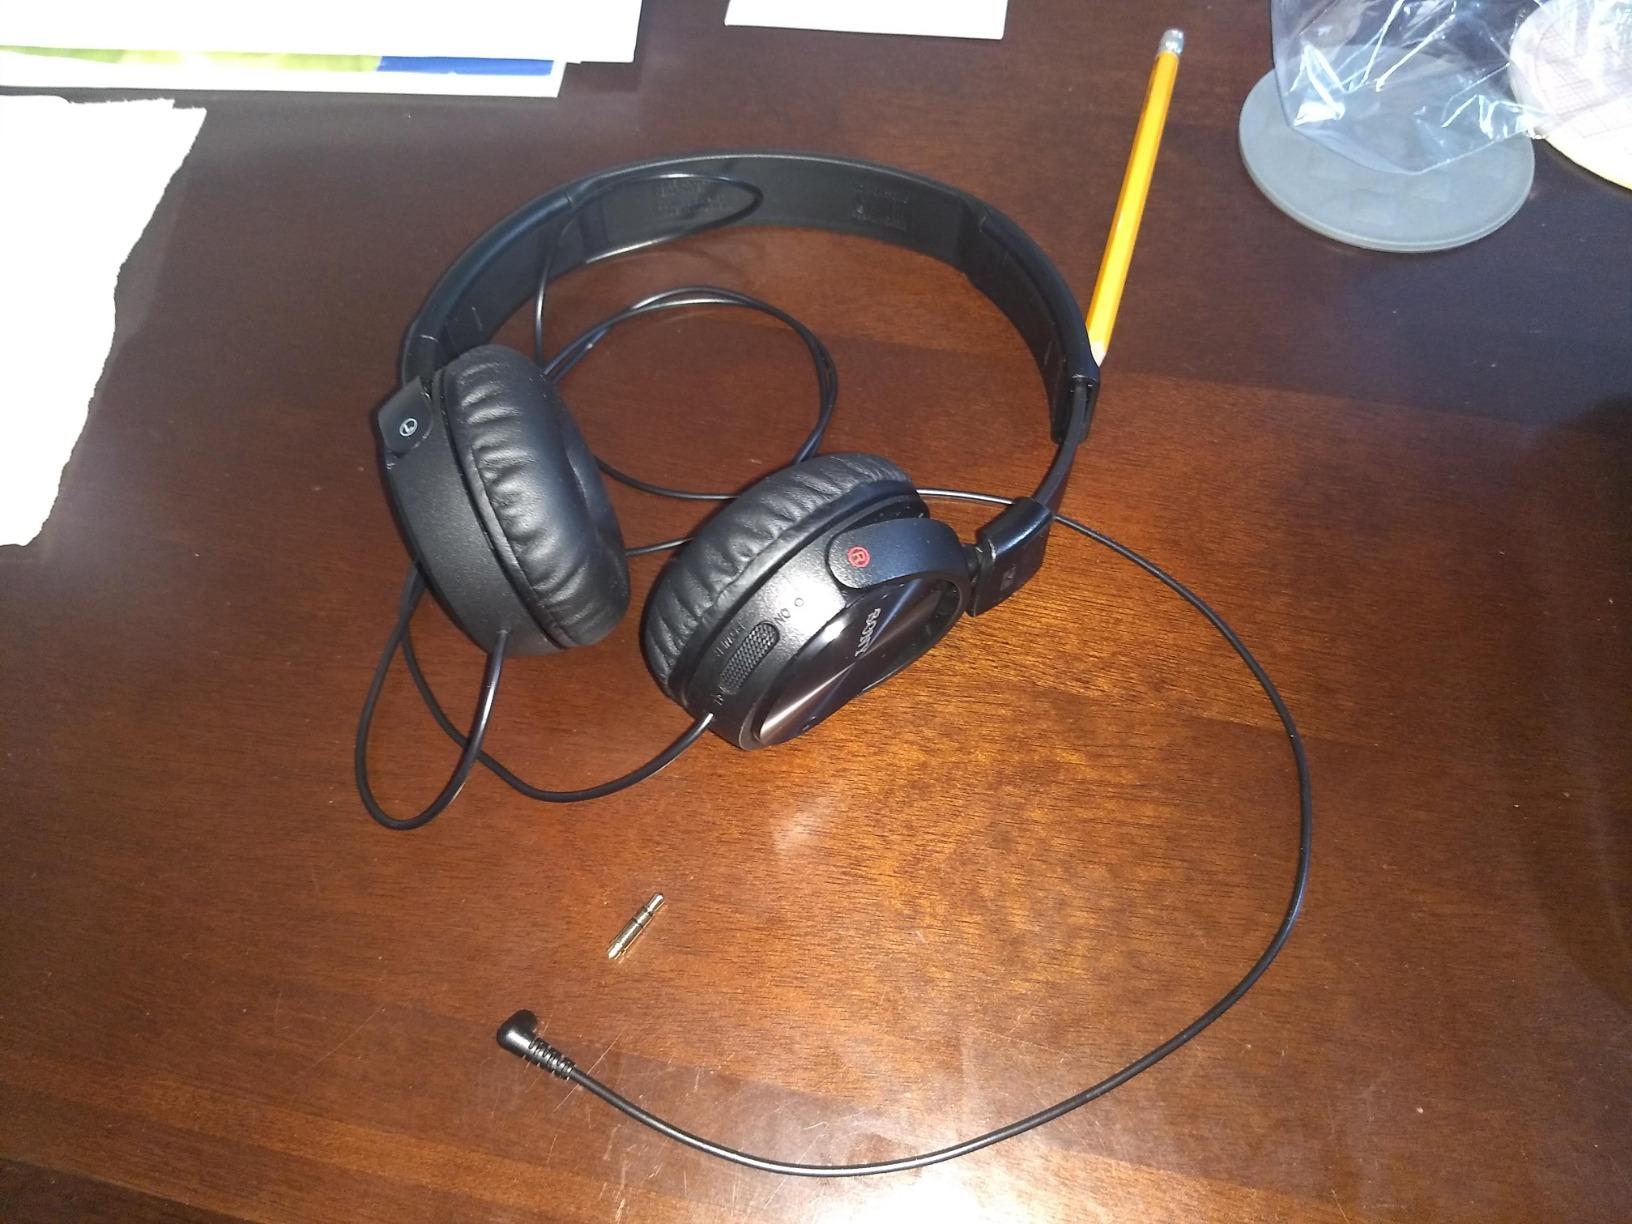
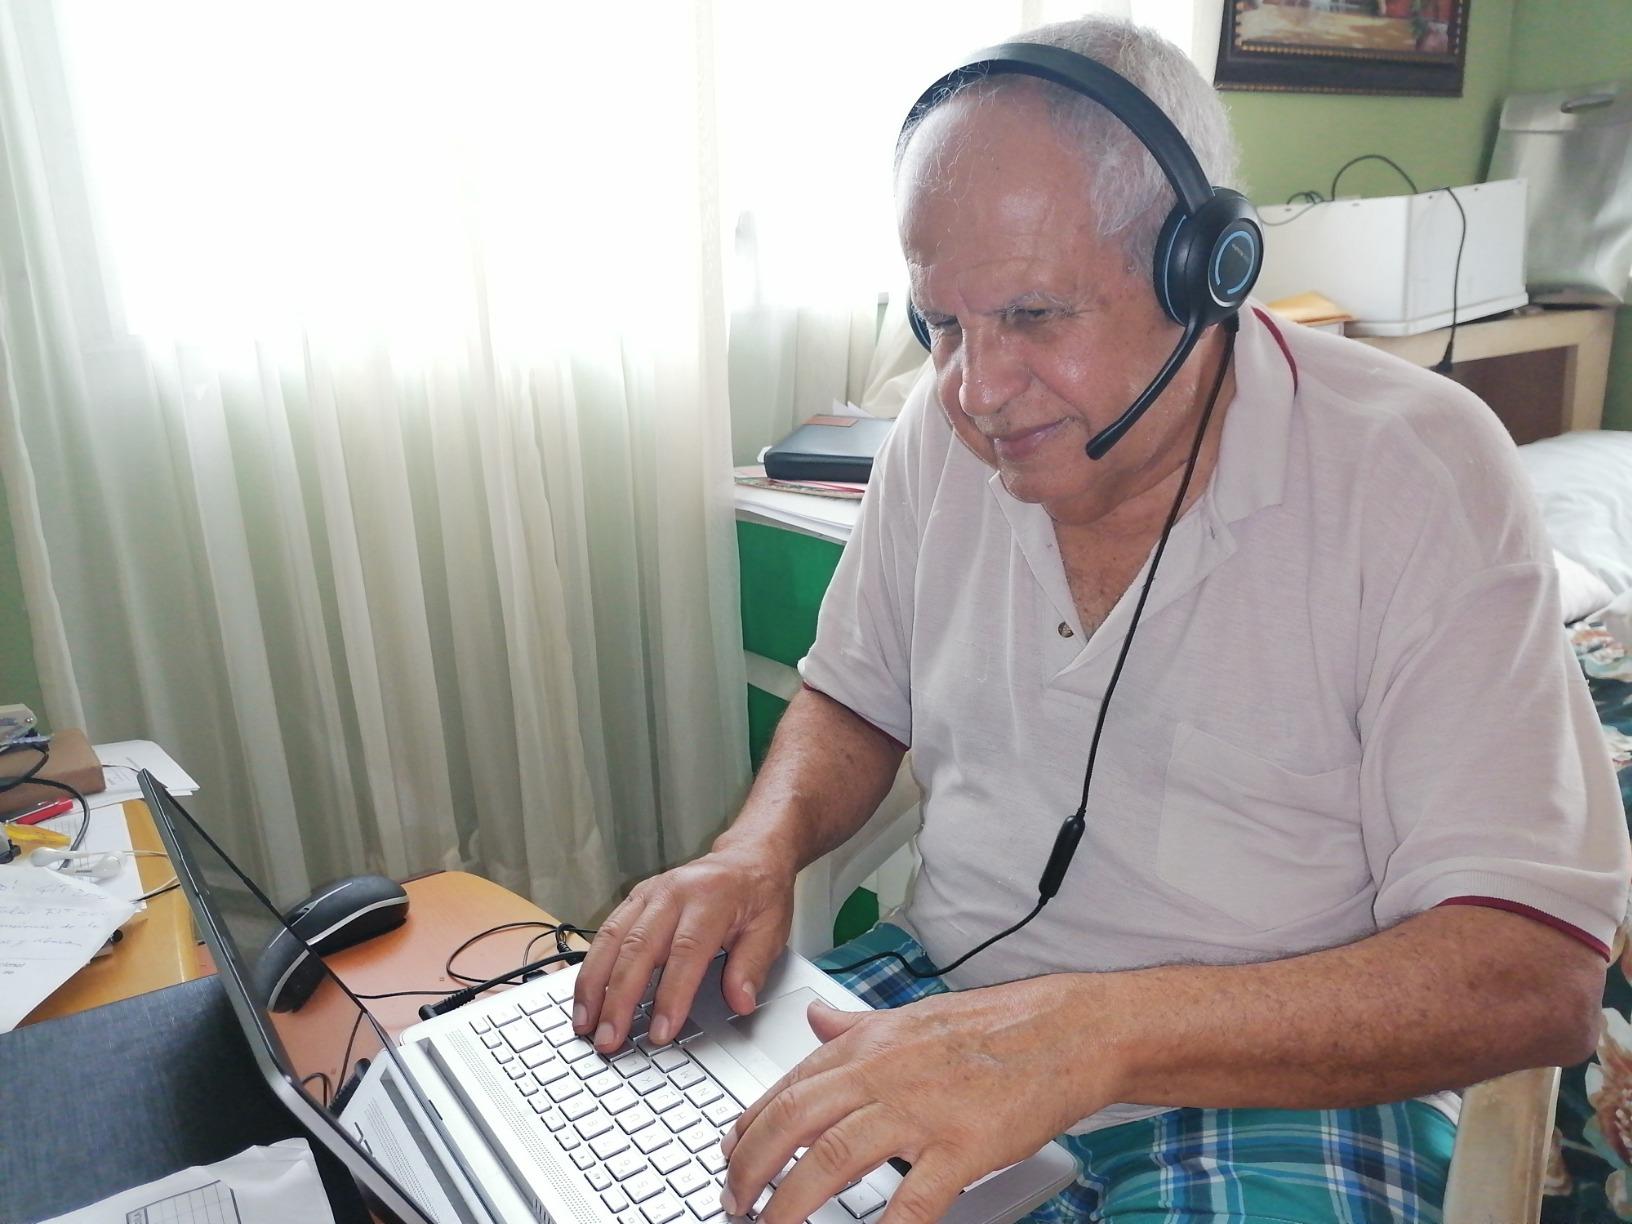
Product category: headphones
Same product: no